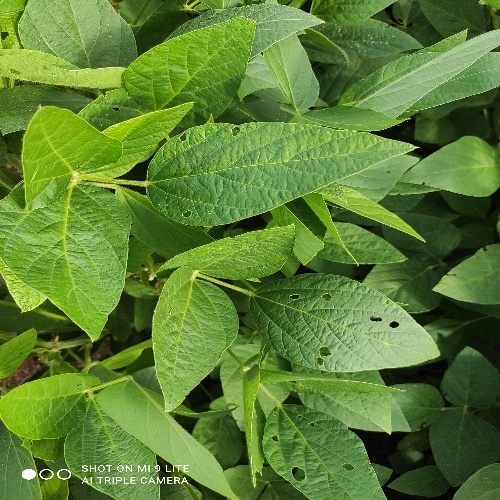
Label: Diabrotica_speciosa